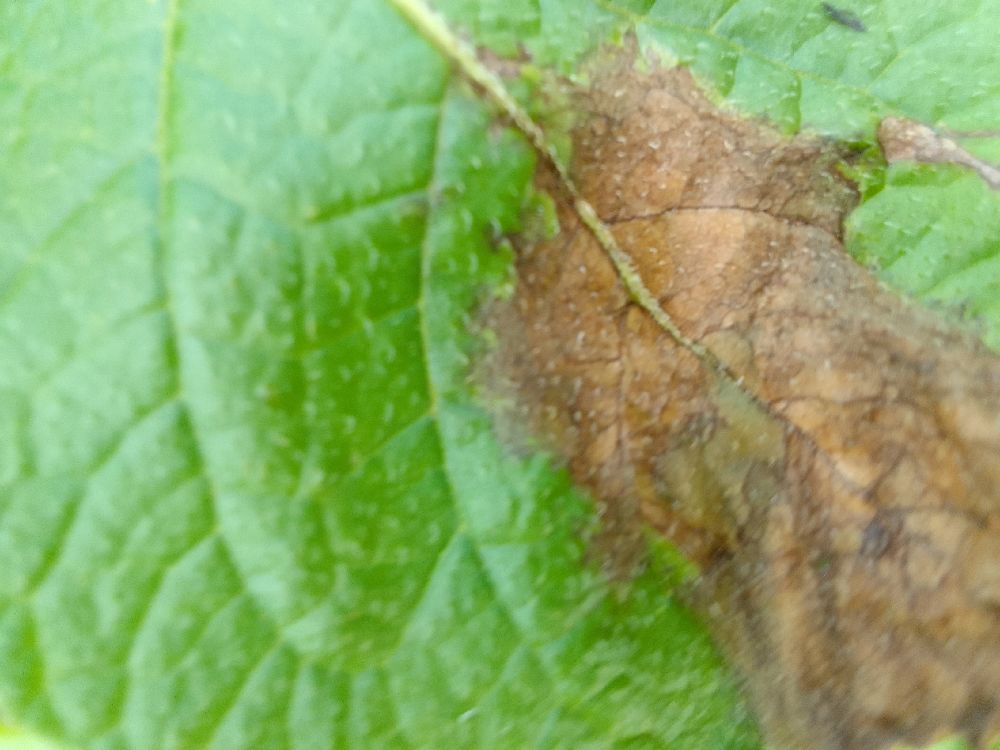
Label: Late blight